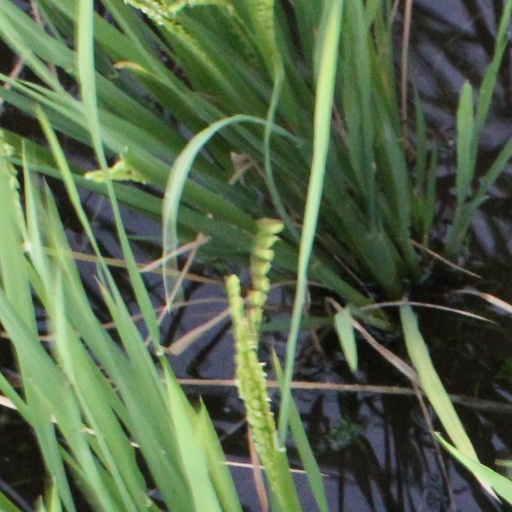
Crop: rice